Isfar Sarabski

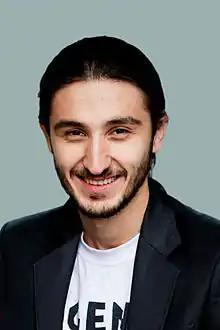
Isfar Rzayev-Sarabski - Azerbaijani pianist, composer.

Isfar Rzayev-Sarabski (born 2 November 1989, Baku, Azerbaijan) is an Azerbaijani pianist and composer, winner of the Solo Piano Competition of the Montreux Jazz Festival in 2009, Honorary Artist of Azerbaijan (2010), and receiver of the Zirva State Prize (2010). He is the great-grandson of Huseyngulu Sarabski, celebrated Azerbaijani opera singer, actor and one of the founders of opera in the Islamic world.